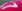
Number: 7